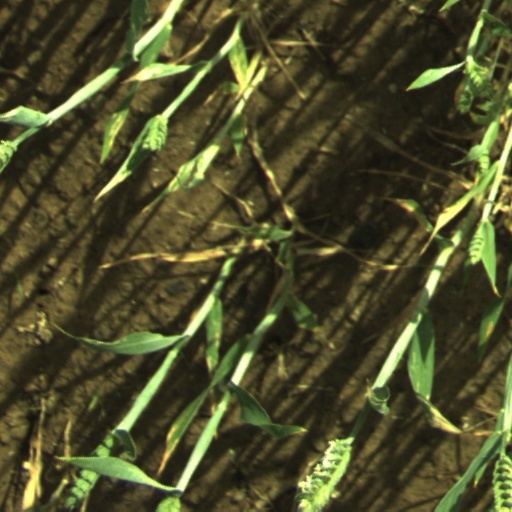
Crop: wheat